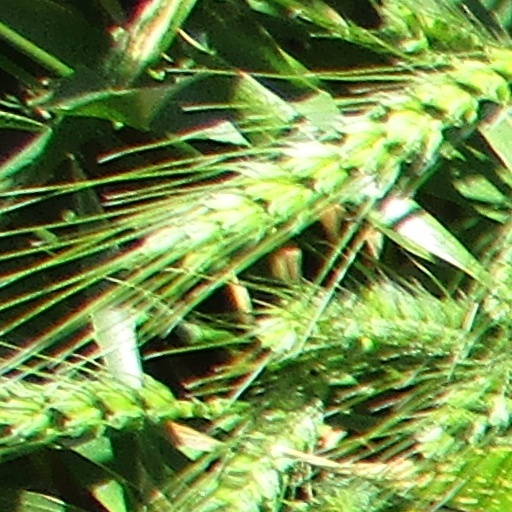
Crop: wheat